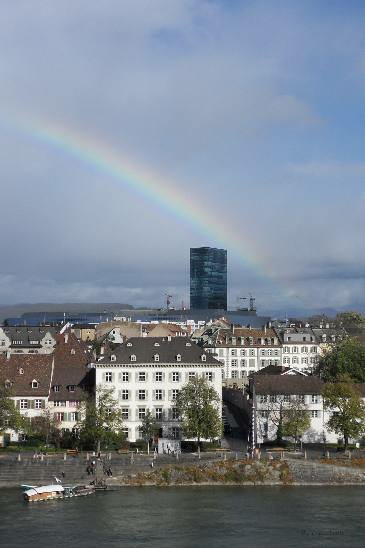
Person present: No